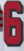
Number: 6